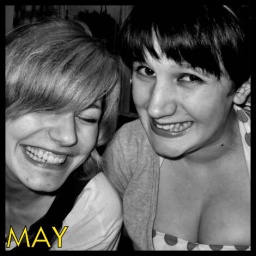
nelson pub in stockport with hari on my leving do from photography degree. wearing pink polka-dot 50's dress